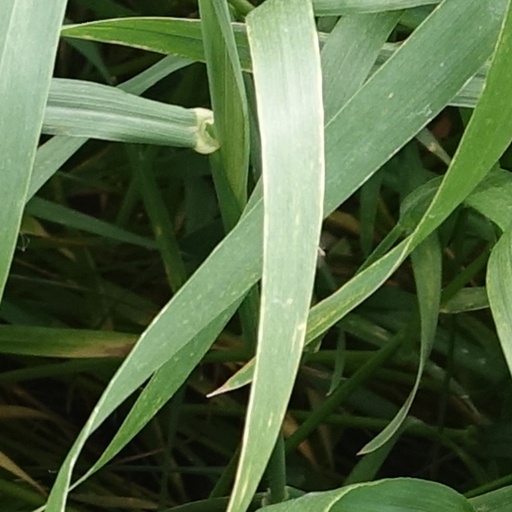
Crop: wheat